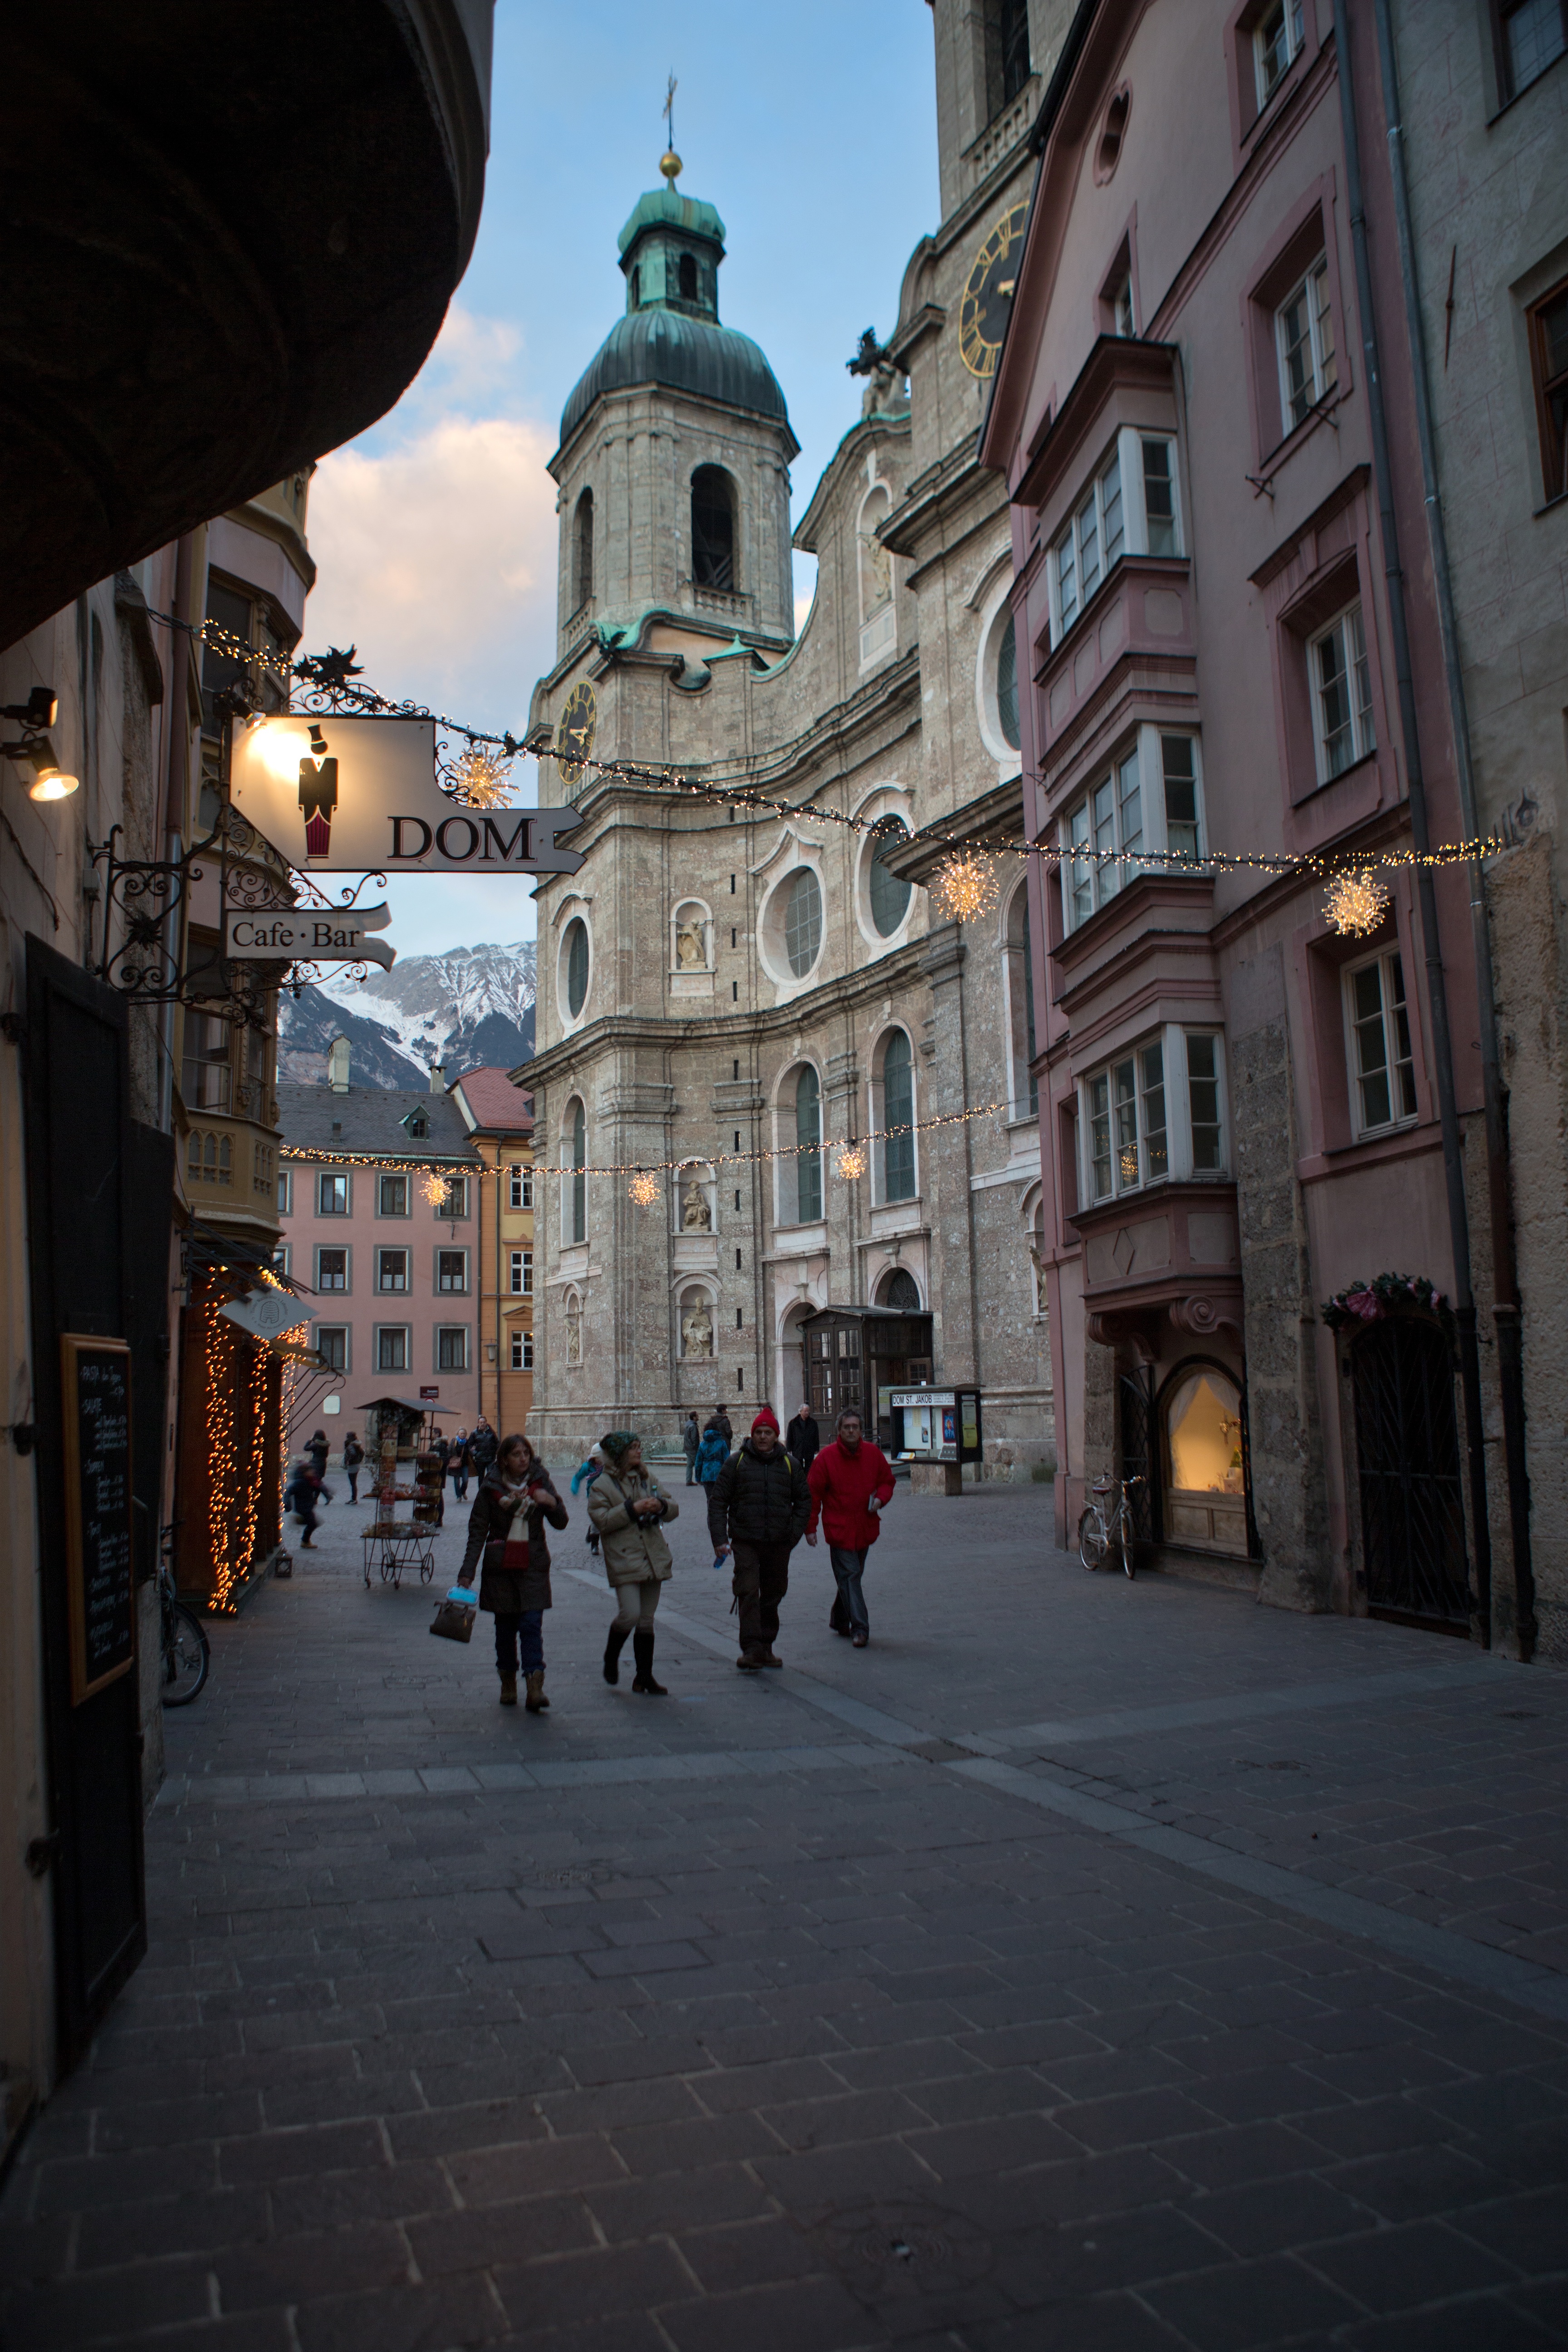
winter, architecture, road, street, town, alley, city, cityscape, downtown, travel, evening, plaza, landmark, tourism, austria, tourists, infrastructure, town square, basilica, innsbruck, metropolis, street signs, christmas lights, urban area, human settlement